Never Too Late (1935 film)

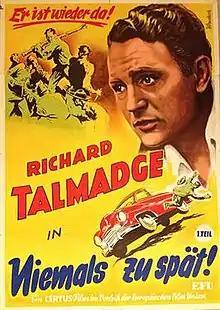
German poster

Never Too Late is a 1935 American crime film directed by Bernard B. Ray and stars Richard Talmadge, Thelma White and Robert Frazer.